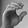
ASL letter: C